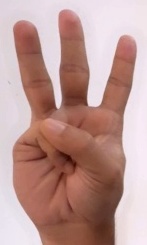
ASL sign: W